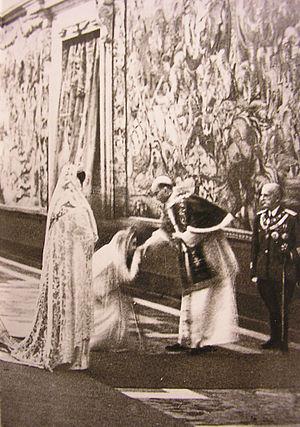
Le privilège du blanc est une prérogative particulière utilisée par les reines, princesses et duchesses catholiques lors des audiences avec le pape, au cours desquelles elles sont autorisées à porter vêtements et mantilles blancs, habituellement réservés au souverain pontife.